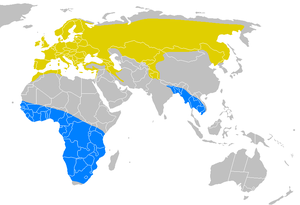
L'Hirondelle de fenêtre est une espèce de passereaux de la famille des Hirundinidae qui niche en Europe, en Afrique du Nord et en Asie tempérée, et qui hiverne en Afrique subsaharienne et en Asie tropicale. Elle a la tête et les parties supérieures bleutées, le croupion blanc et les parties inférieures d'un blanc pur, et occupe à la fois les paysages ouverts et les environs des habitations humaines. Elle ressemble fortement aux deux autres espèces du genre Delichon, qui sont endémiques de l'Est et du Sud de l'Asie, l'Hirondelle de Bonaparte et l'Hirondelle du Népal. L'Hirondelle de Pallas, sous-espèce asiatique de l'Hirondelle de fenêtre, est parfois considérée comme espèce à part entière.